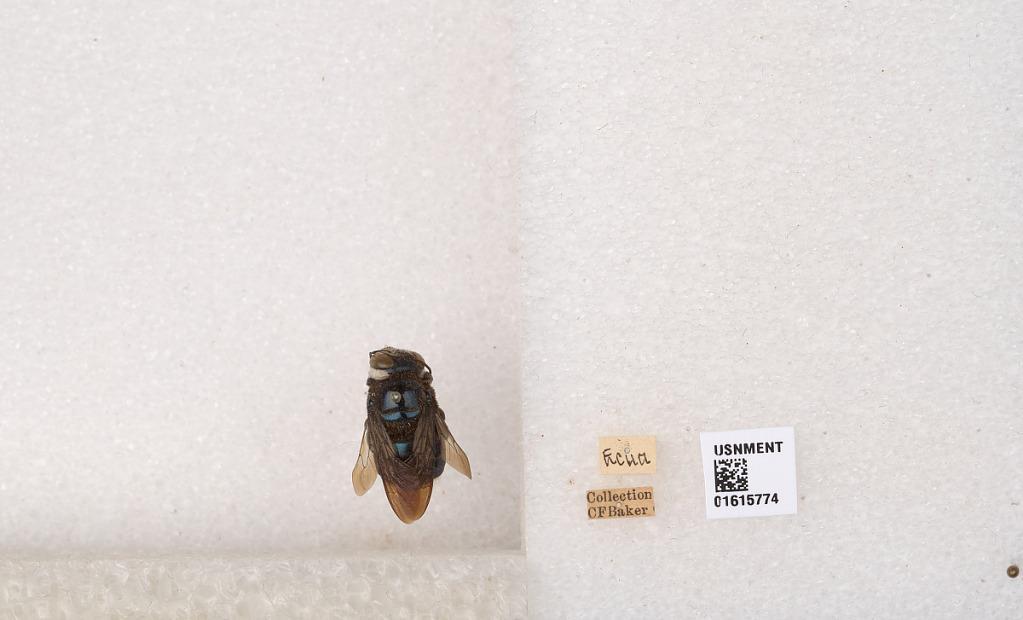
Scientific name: Xylocopa (Schonnherria) muscaria (Fabricius)
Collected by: C. Baker
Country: Ecuador
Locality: Ecuador